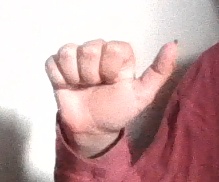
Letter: dhad